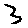
Label: 3